Saulx-le-Duc

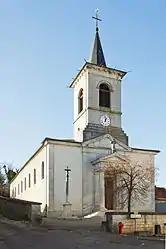
The church in Saulx-le-Duc

Saulx-le-Duc is a commune in the Côte-d'Or department in eastern France.